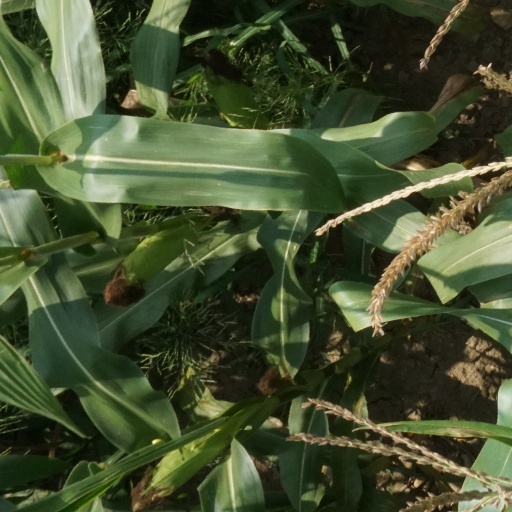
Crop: maize; corn